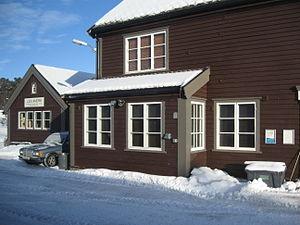
La gare de Lesjaverk est une gare ferroviaire de la ligne de Rauma. La gare fut ouverte en 1921 soit trois ans avant l'inauguration de la ligne. La gare est à 379.89km d'Oslo.